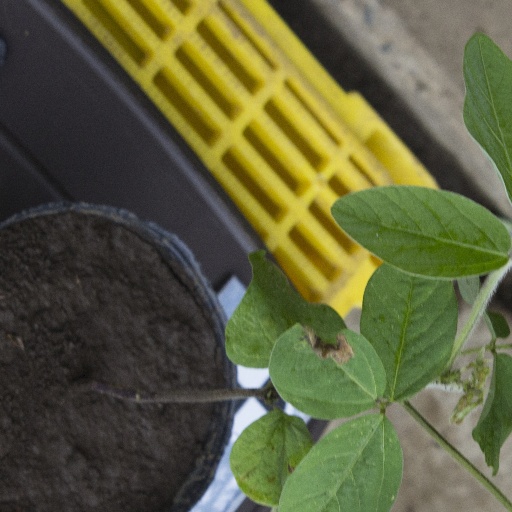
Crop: soybean